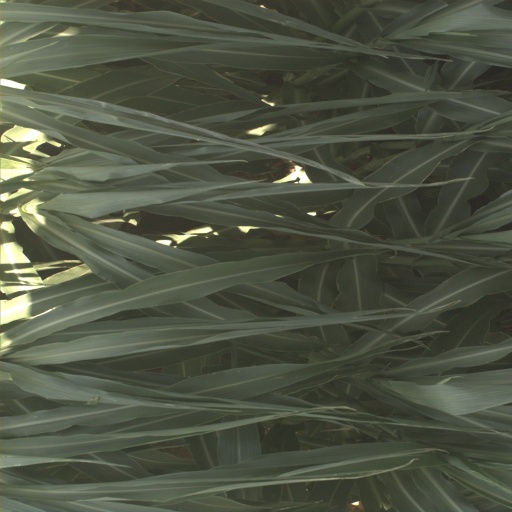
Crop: sorghum